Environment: real
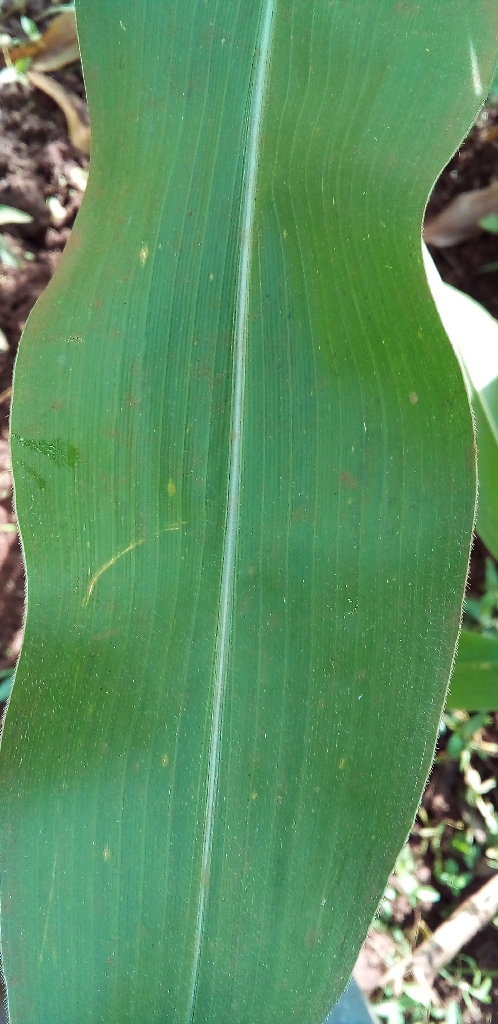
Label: healthy